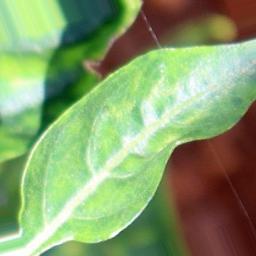
Label: healthy